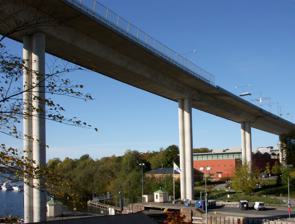
Building: Johanneshovsbron
Country: Sweden
Year built: 1984
Johanneshovsbron in Stockholm 2008 Johanneshovsbron ( Swedish : "The Johanneshov Bridge") is a 756 metres long and 17,9 metres wide road bridge in central Stockholm , Sweden . Overpassing two older bridges, Skansbron and Skanstullsbron , and one newer bridge, Fredriksdalsbron , it connects Södermalm and the tunnel passing under it, Söderledstunneln, to Johanneshov , the district immediately south of the historical city centre, and national road 73 , leading out of the city. Brought about by the construction of the tunnel, Johanneshovsbron forms part of one of the major roads passing through the central city, extending north over Centralbron . Running south form the mouth of Söderledstunneln to the west of Skanstull , the bridge runs uphill and somewhat in parallel to Skanstullsbron for some 500 metres before it turns east to pass over its neighbour, between which ramps it finally extends into road 37 underneath the roundabout at Johanneshov. The bridge is made of prestressed concrete , has an average span of 51 metres (max 55,7 metres), and was inaugurated on 9 October 1984. References ^ a b Dufwa, Arne (1985). "Broar och viadukter: Skanstullsbron". Stockholms tekniska historia: Trafik, broar, tunnelbanor, gator . Uppsala: Stockholms gatukontor and Kommittén för Stockholmsforskning. pp. 206– 208. ISBN 91-38-08725-1 . See also Wikimedia Commons has media related to Johanneshovsbron . List of bridges in Stockholm Skansbron Skanstullsbron Fredriksdalsbron Tvärbanan 59°18′03″N 18°04′37″E / 59.30083°N 18.07694°E / 59.30083; 18.07694 This article about a bridge in Sweden is a stub . You can help Wikipedia by expanding it . v t e